North Macedonia

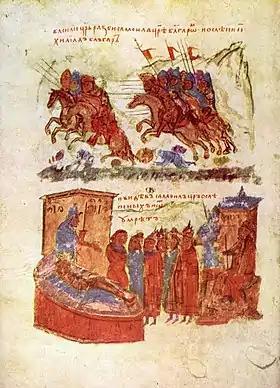
Miniature from the Manasses Chronicle, depicting the defeat of Samuil by Basil II and the return of his blinded soldiers

Slavic tribes settled in the Balkan region including North Macedonia by the late 6th century AD. They were led by Pannonian Avars. The Slavs settled on places of earlier settlements and probably merged later with the local populations to form mixed Byzantine-Slavic communities. Historical records document that in a Bulgar ruler called Kuber led a group of largely Christians called Sermesianoi, who were his subjects, and they settled in the region of Pelagonia. They may have consisted of Bulgars, Byzantines, Slavs and even Germanic tribes. There is no more information of Kuber's life. Presian's reign apparently coincides with the extension of Bulgarian control over the Slavic tribes in and around Macedonia. The Slavic tribes that settled in the region of Macedonia converted to Christianity around the 9th century during the reign of Tsar Boris I of Bulgaria. The Ohrid Literary School became one of the two major cultural centres of the First Bulgarian Empire, along with the Preslav Literary School. Established in Ohrid in 886 by Saint Clement of Ohrid on the order of Boris I, the Ohrid Literary School was involved in the spreading of the Cyrillic script.